Poland

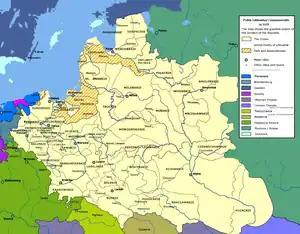
The Polish-Lithuanian Commonwealth at its greatest extent in 1619. At that time it was the largest country in Europe

The Union of Lublin of 1569 established the Polish–Lithuanian Commonwealth, a unified federal state with an elective monarchy that was largely governed by the nobility. The latter coincided with a period of prosperity. The Polish-dominated union thereafter became a leading power and a major cultural entity, exercising political control over parts of Central, Eastern, Southeastern and Northern Europe. The Polish–Lithuanian Commonwealth occupied approximately at its peak and was the largest state in Europe. Simultaneously, Poland imposed Polonisation policies in newly acquired territories which were met with resistance from ethnic and religious minorities.